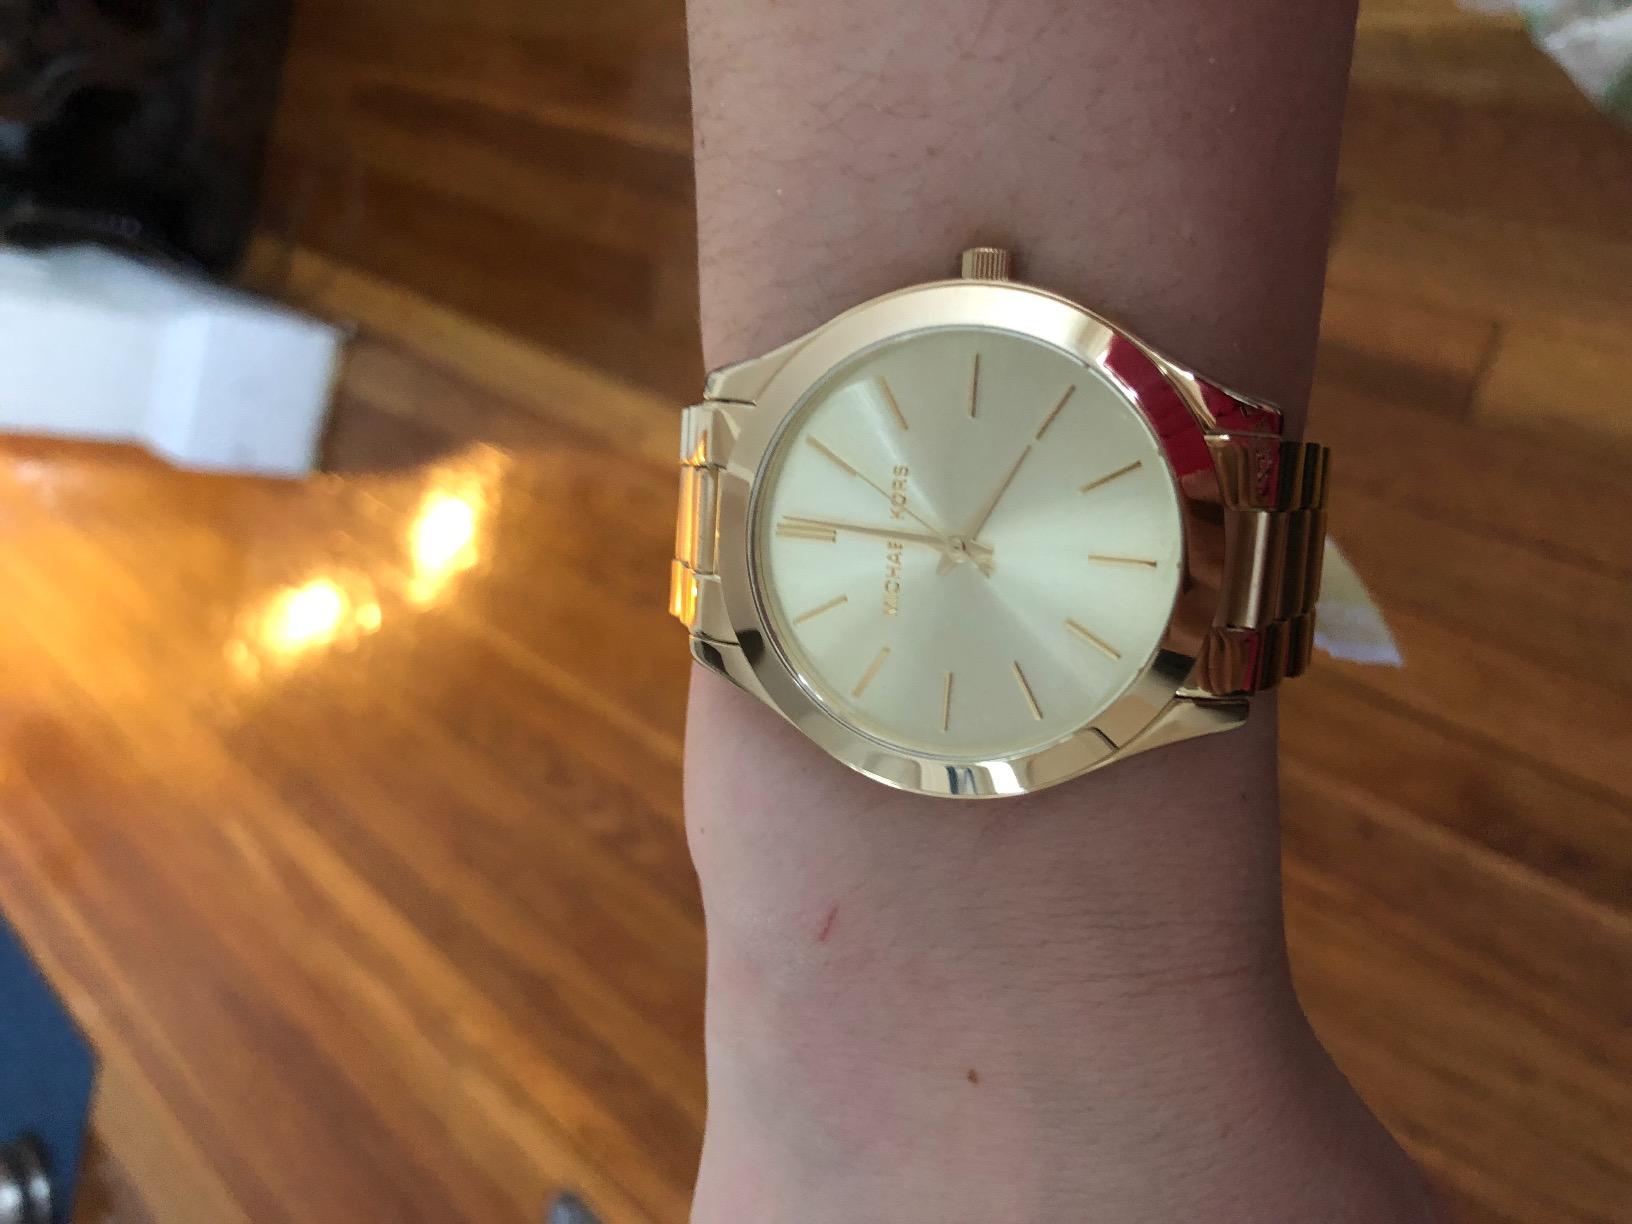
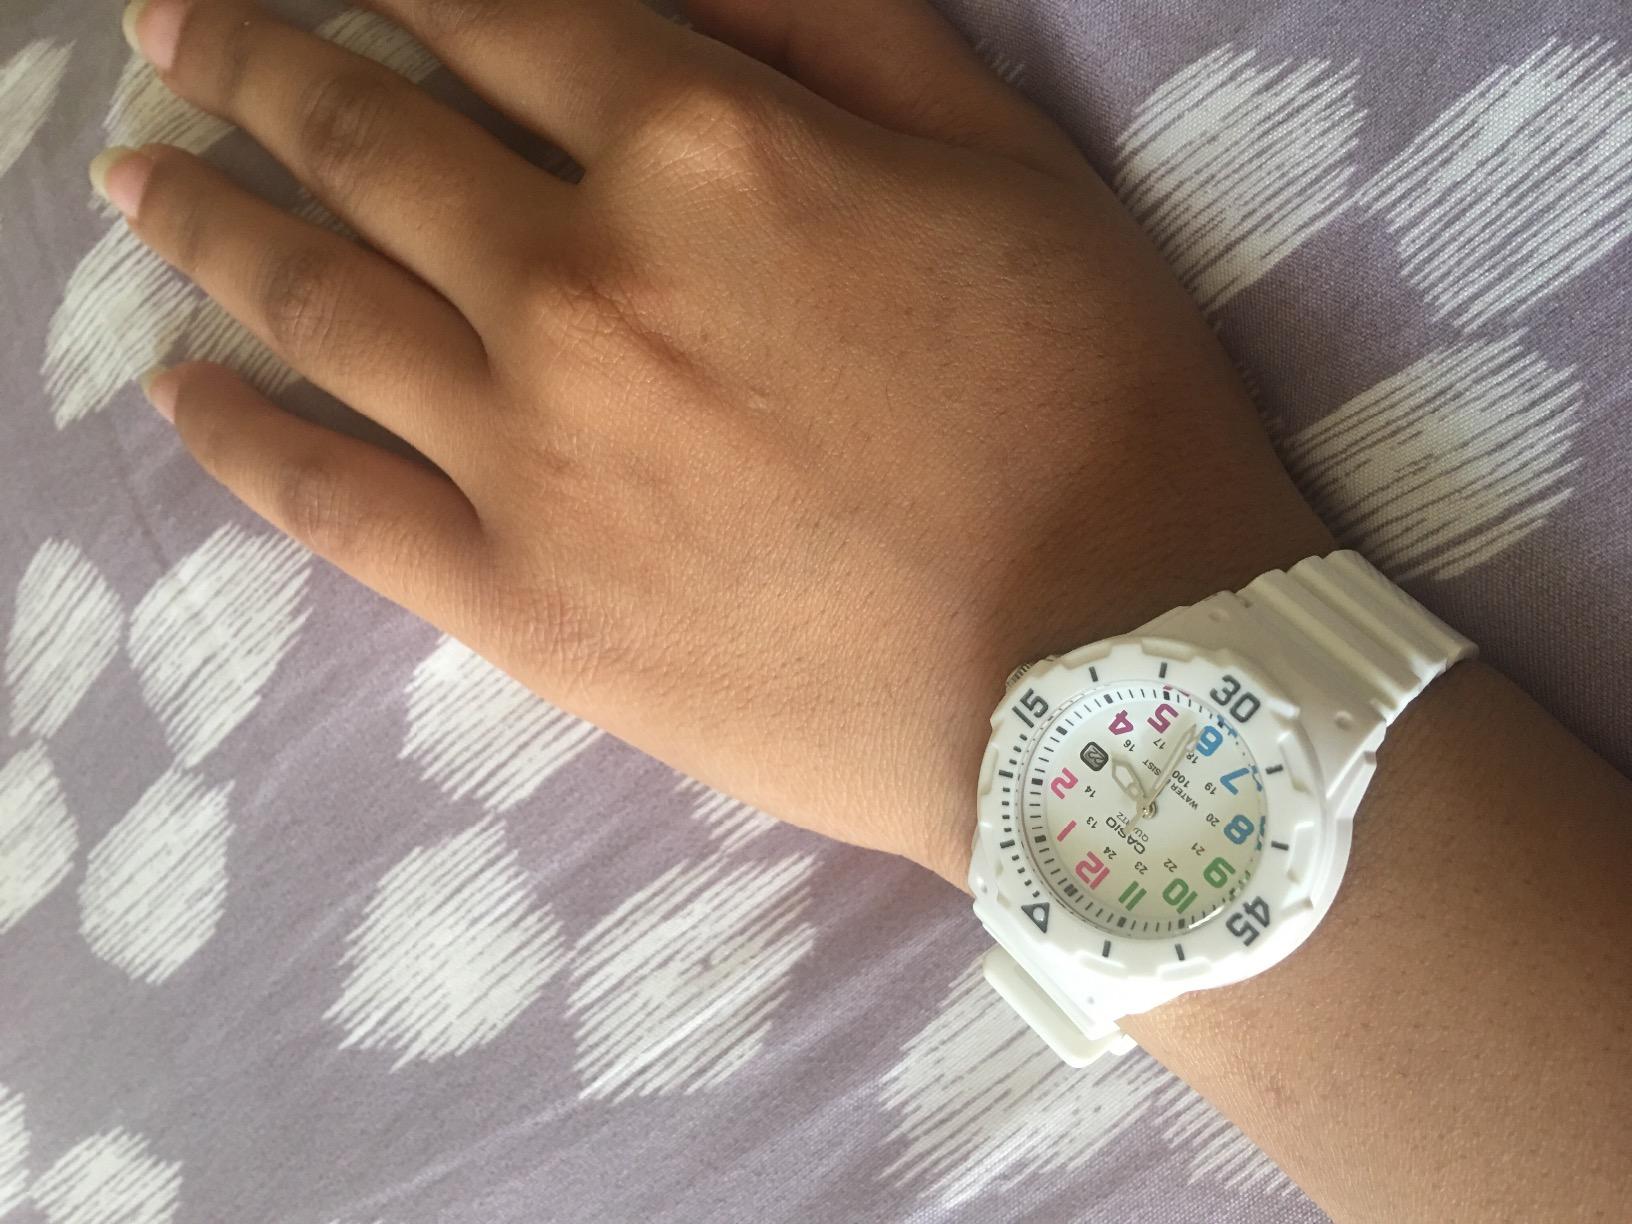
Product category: accessories_watch
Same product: no